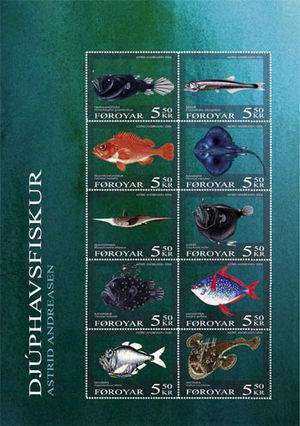
Cet article recense les timbres des îles Féroé émis en 2006 par Postverk Føroya.